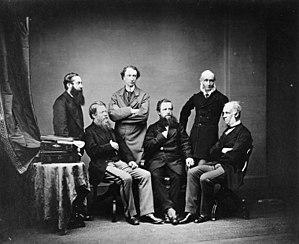
Le traité de Washington est un traité entre le Royaume-Uni et les États-Unis d'Amérique pour régler les divers différends entre les deux gouvernements, principalement ceux évoqués au cours des réclamations de l'Alabama.